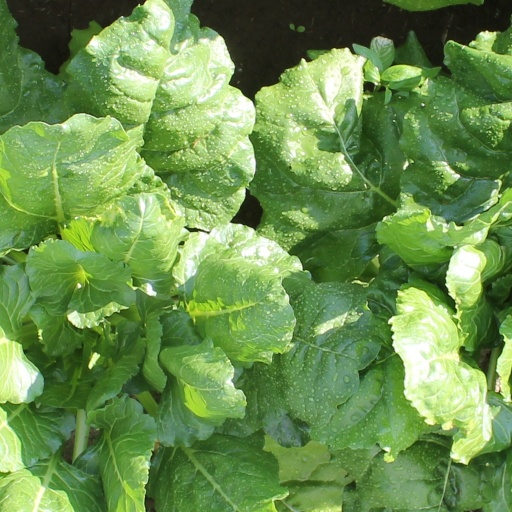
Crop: sugar beet